Miriam Neureuther

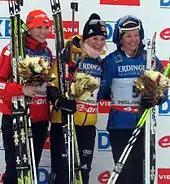
Gössner with Gabriela Soukalová and Marie Dorin Habert on the podium for her first World Cup win in Pokljuka, Slovenia.

Gössner reached her first personal World Cup win during her fourth season. As of January 2013, she has won three individual World Cup races. In addition, she has won four relays as a part of the German team. Her first two victories both occurred in world championship races.